Rachel Dolezal

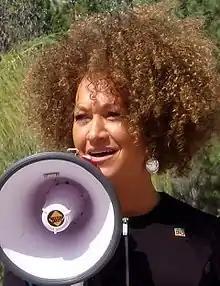
Dolezal at a rally in 2015

Nkechi Amare Diallo (born Rachel Anne Dolezal; November 12, 1977) is an American former college instructor and activist known for presenting herself as a black woman, despite being born to white parents. Dolezal was president of the NAACP chapter in Spokane, Washington, from 2014 until June 2015, when she resigned in the midst of controversy over her racial identity. She was the subject of public scrutiny when her parents publicly stated that she was pretending to be black but was actually white. The statement by Dolezal's parents followed Dolezal's reports to police and local news media that she had been the victim of race-related hate crimes; a police investigation did not support her allegations. Dolezal had also claimed on an application form to be mixed-race and had falsely claimed that an African-American man was her father and that her brother was her son. In the aftermath of the controversy, Dolezal was dismissed from her position as an instructor in Africana studies at Eastern Washington University and was removed from her post as chair of the Police Ombudsman Commission in Spokane over "a pattern of misconduct". In 2015, Dolezal acknowledged that she was "born white to white parents" but maintained that she self-identified as black.